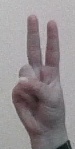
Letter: taa